Teatro Regio (Parma)

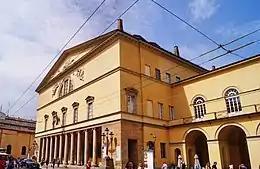
Exterior of the Teatro Regio in Parma, 2018

Teatro Regio di Parma, originally constructed as the Nuovo Teatro Ducale (New Ducal Theatre), is an opera house and opera company in Parma, Italy.